List of Mr. Tonegawa: Middle Management Blues episodes

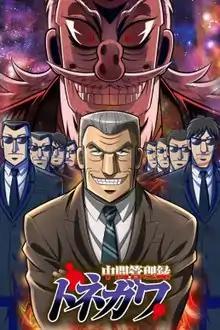
Key visual

The anime series "Mr. Tonegawa: Middle Management Blues" is based on the manga series "Chūkan Kanriroku Tonegawa", written by Tensei Hagiwara and illustrated by Tomohiro Hashimoto and Tomoki Miyoshi. It is a spin-off of the main series "Kaiji" by Nobuyuki Fukumoto. Animated by Madhouse, it was broadcast for twenty-four episodes on AnichU programming block from July 4 to December 26, 2018. The opening theme is by Gesu no Kiwami Otome. The first ending theme is by Pistol Takehara, and the second ending is by .